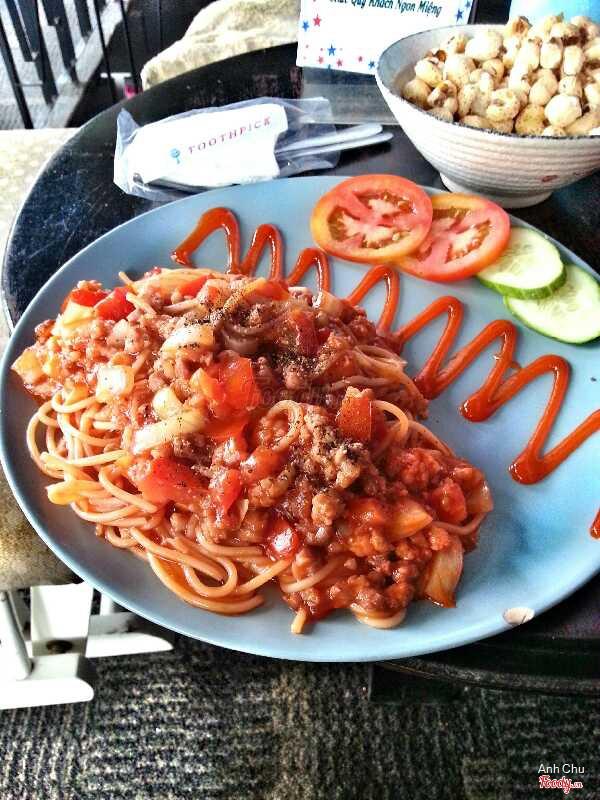
ở trên bàn có sự xuất hiện của các loại đồ ăn